Victor Mahu

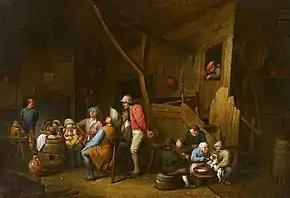
"Peasants in a Tavern"

Victor Mahu trained with his father and was accepted as a master in the Antwerp Guild of St Luke in 1689/1690. He was active in Antwerp until 1700, the year in which he died.